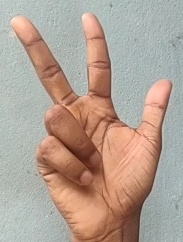
ASL sign: 3